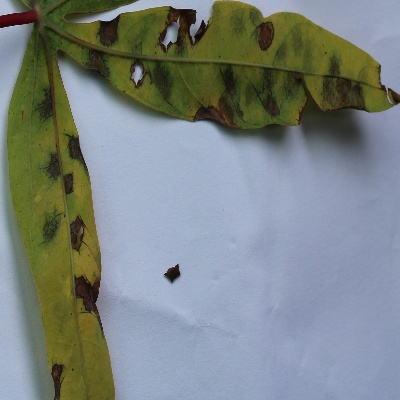
Crop: Cassava
Condition: brown spot